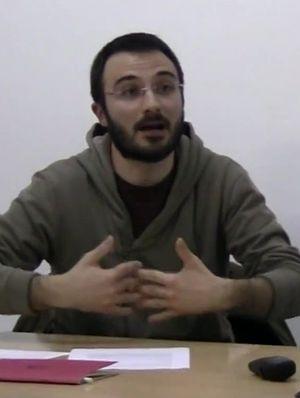
Albert Botran i Pahissa, né en 1984 à Molins de Rei en Catalogne, est un historien et un homme politique espagnol. Il est député au Parlement de Catalogne pour la Candidature d'unité populaire de 2015 à 2017.